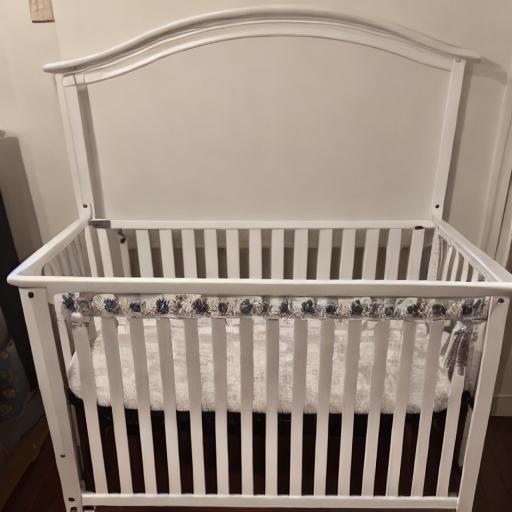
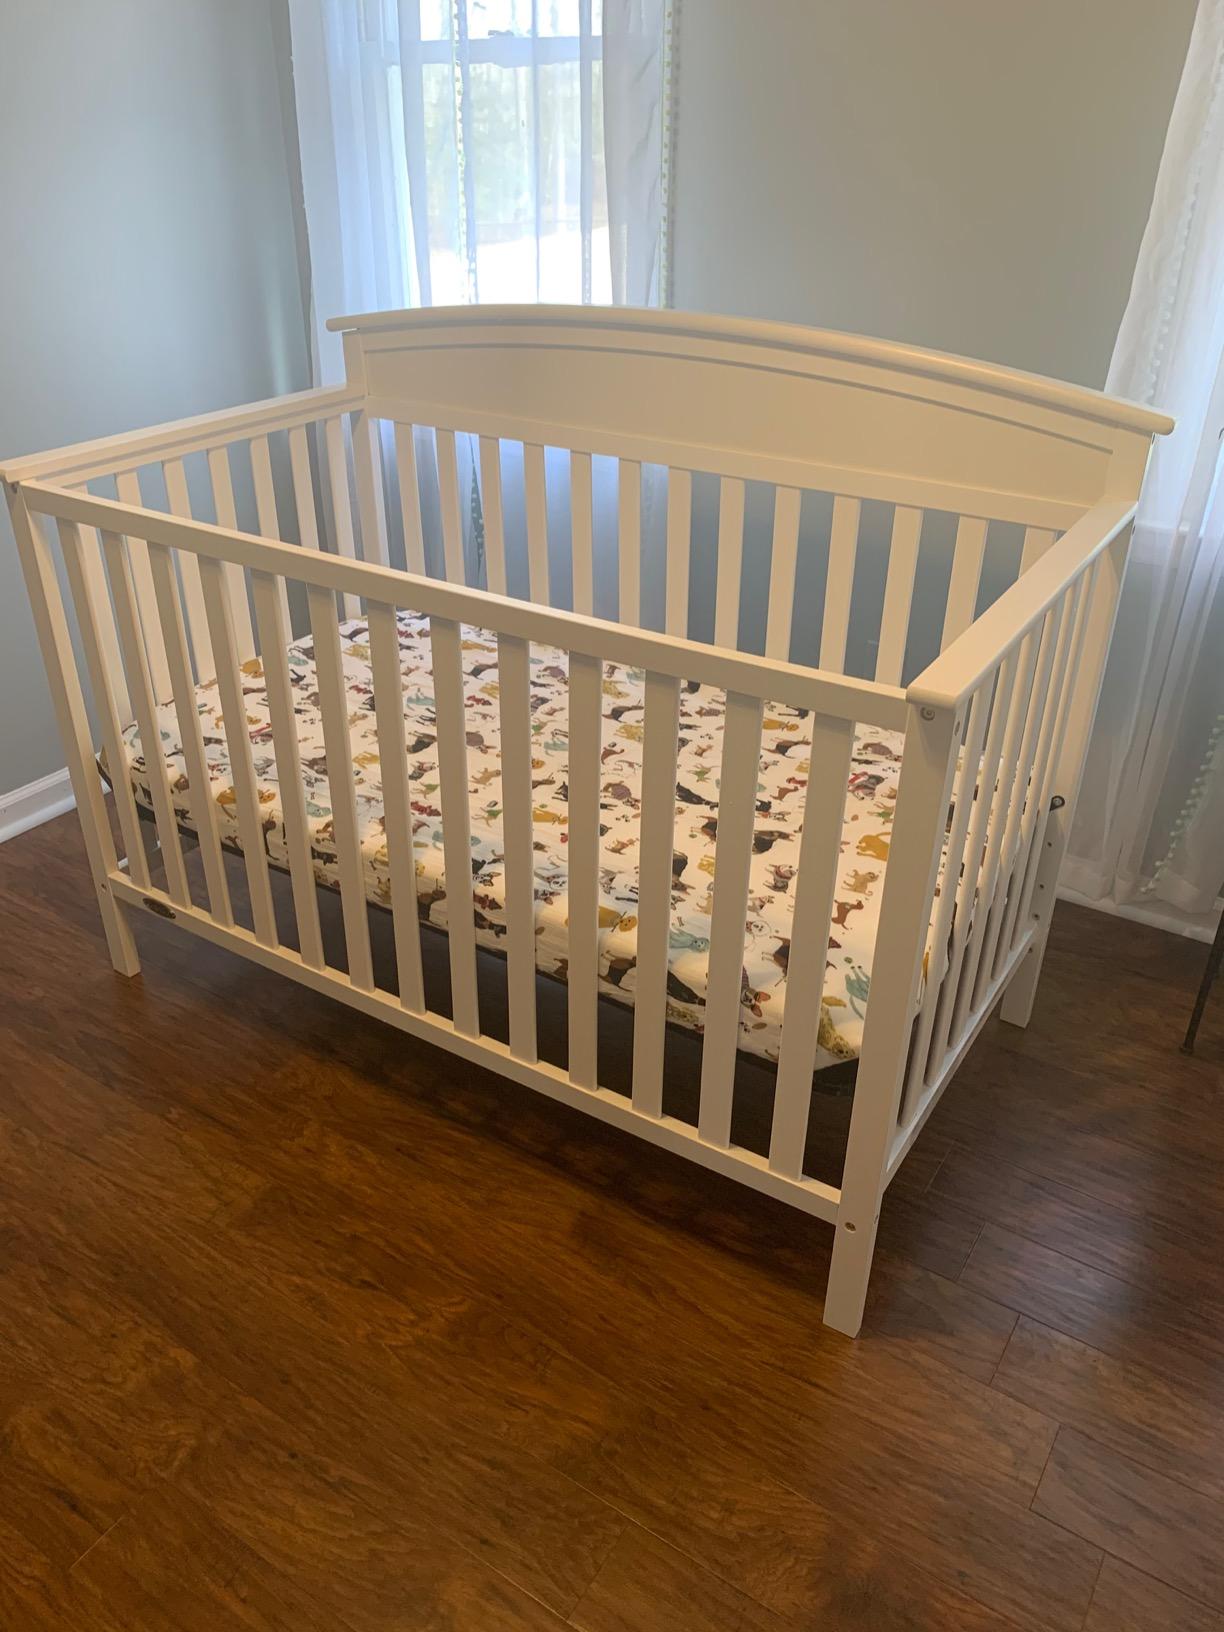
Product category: products_crib
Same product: no